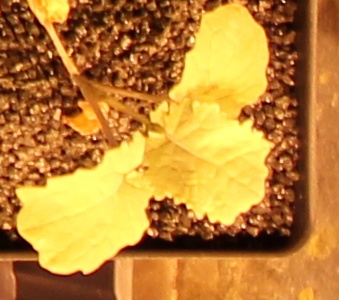
Label: Canola